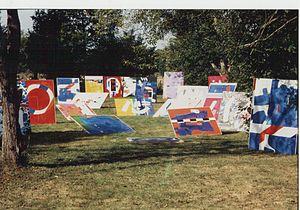
Xavier Zevaco, né le 2 juin 1925 à Paris et mort le 5 avril 2006 en banlieue parisienne, est un dessinateur et peintre français d'origine corse. Il passe très tôt à l'abstraction géométrique et dès les années 1950 expose avec Jean-Michel Atlan, Nicolas de Staël et Serge Poliakoff. C'est un des neveux de l'écrivain Michel Zévaco.